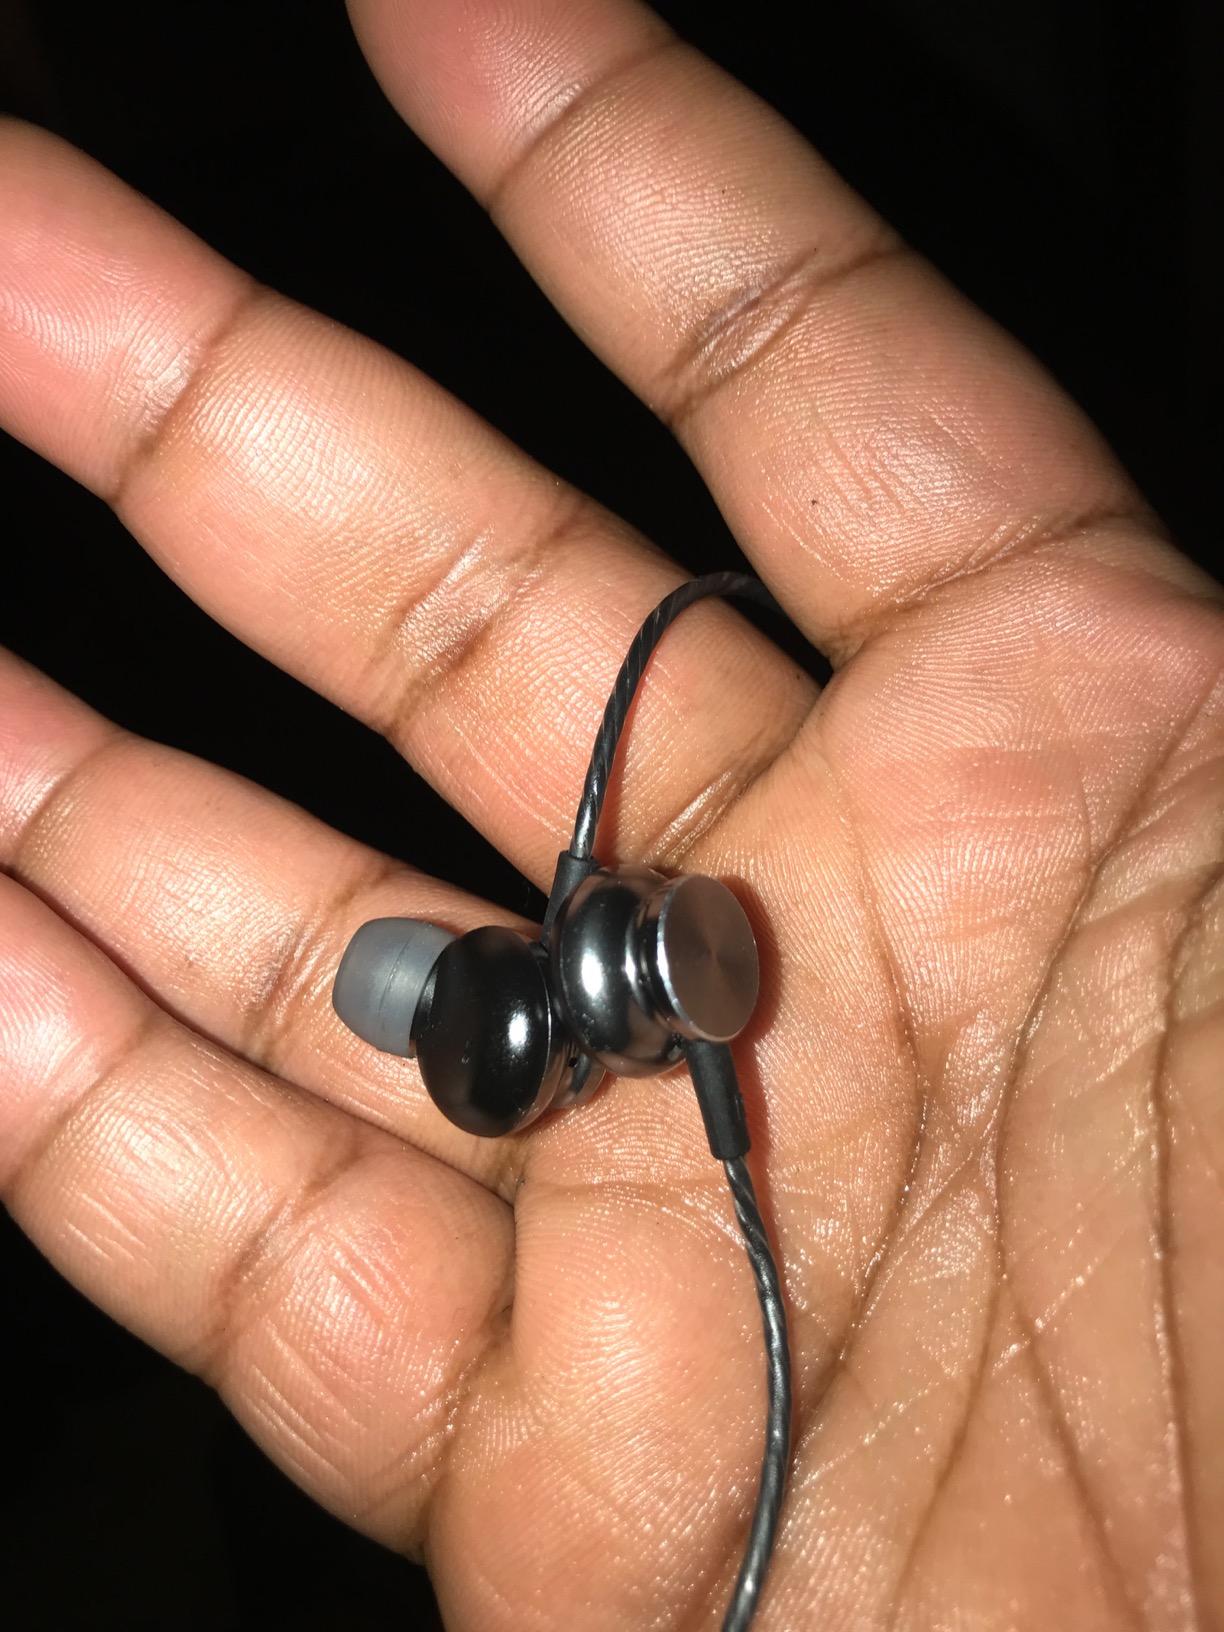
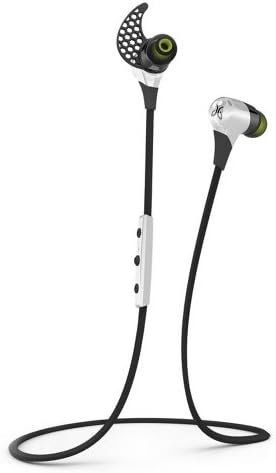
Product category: headphones
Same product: no